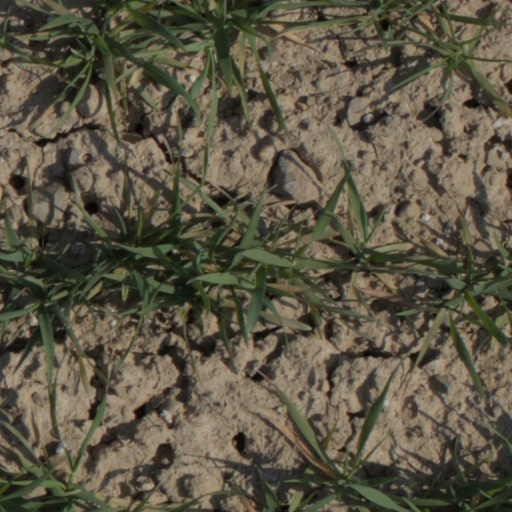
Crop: wheat